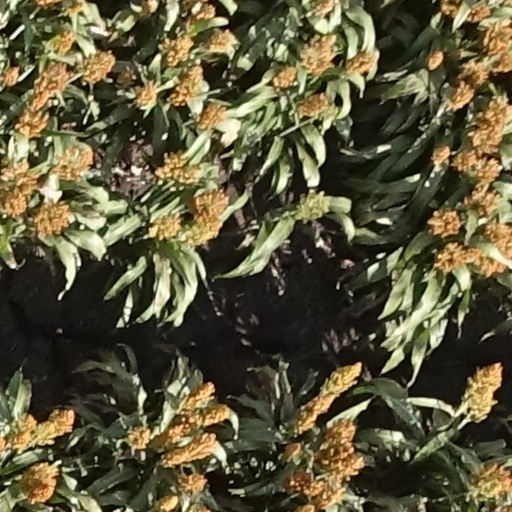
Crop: sorghum